Henry M. Jackson

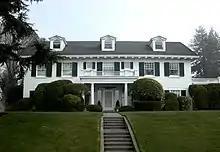
Jackson's home on Grand Avenue in Everett

Jackson raised his national profile by speaking out on Soviet-U.S. relations and Middle East policy regularly, and he was considered a front-runner for the nomination when he announced the start of his campaign in February 1975. Jackson received substantial financial support from Jewish-Americans who admired his pro-Israel views, but his support of the Vietnam War resulted in hostility from the left wing of the Democratic Party. Jackson chose to run on social issues, emphasizing law and order and his opposition to busing. He was hoping for support from labor, but the possibility that Hubert Humphrey might enter the race caused unions to offer only lukewarm support. Jackson made the fateful decision not to compete in the early Iowa caucus and New Hampshire primary, which Carter won after liberals split their votes among four other candidates. Even though Jackson won the Massachusetts and New York primaries, he dropped out on May 1 after losing the critical Pennsylvania primary to Carter by 12% and running out of money.